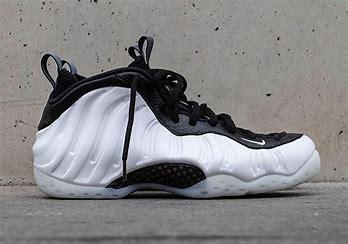
Brand: Nike
Model: Air Foamposite One